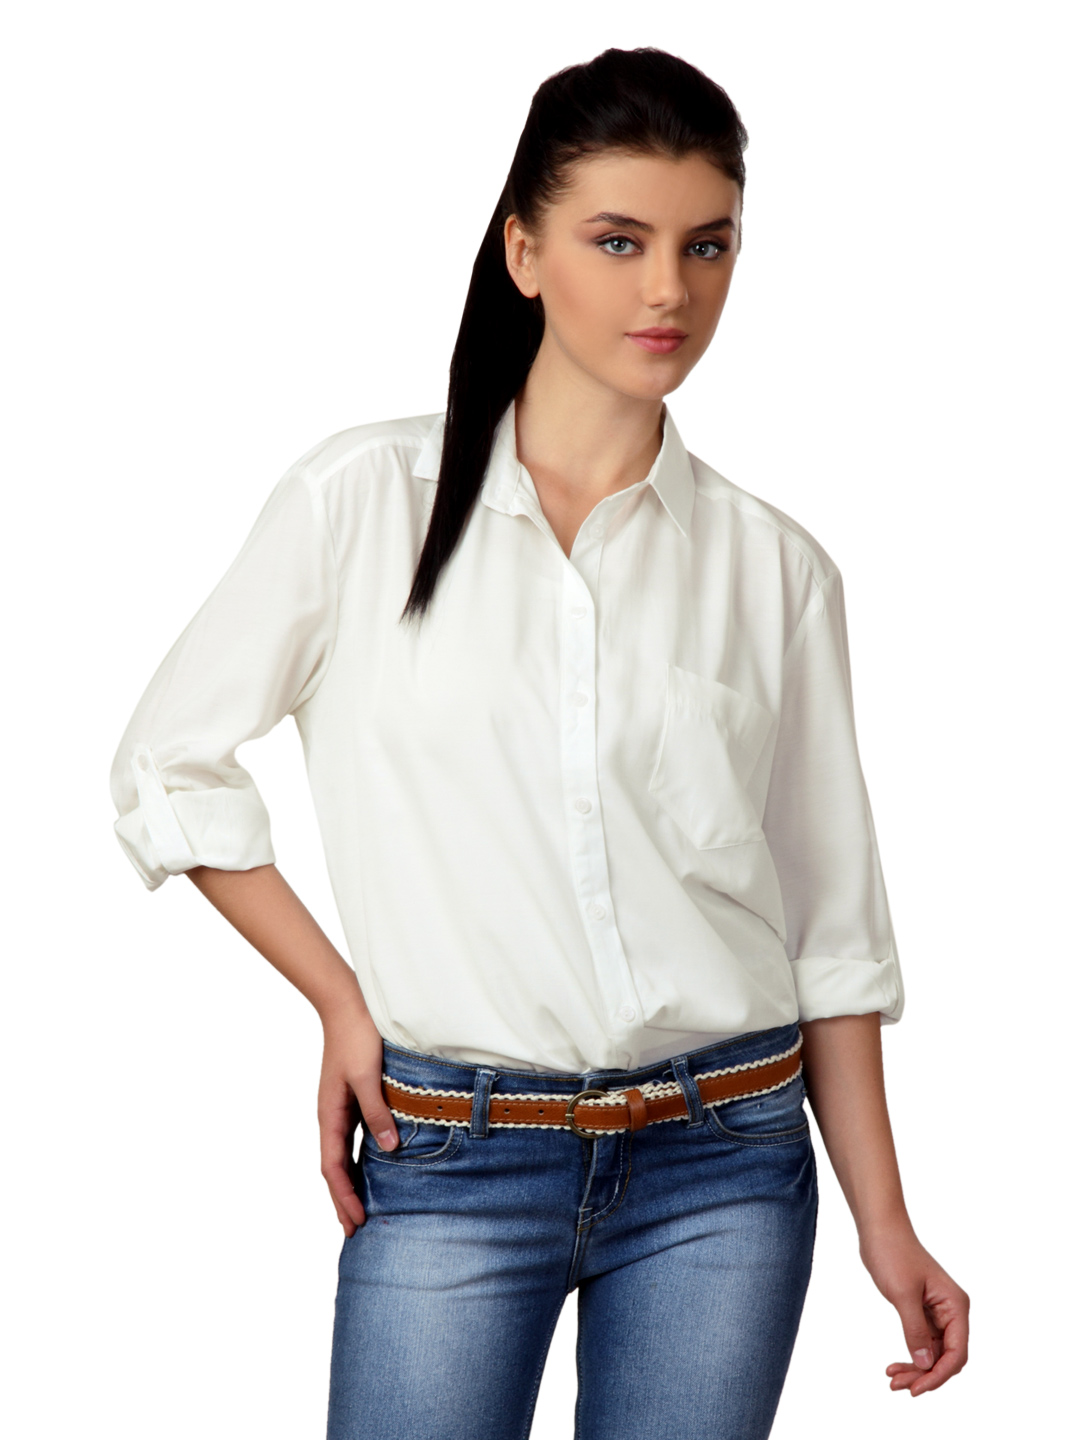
Tonga Women White Shirt
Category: Apparel / Topwear / Shirts
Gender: Women
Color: White
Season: Summer 2012
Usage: Casual